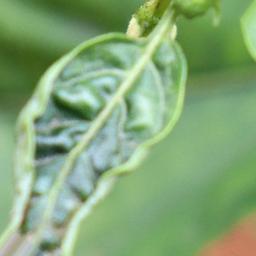
Label: mites_and_trips